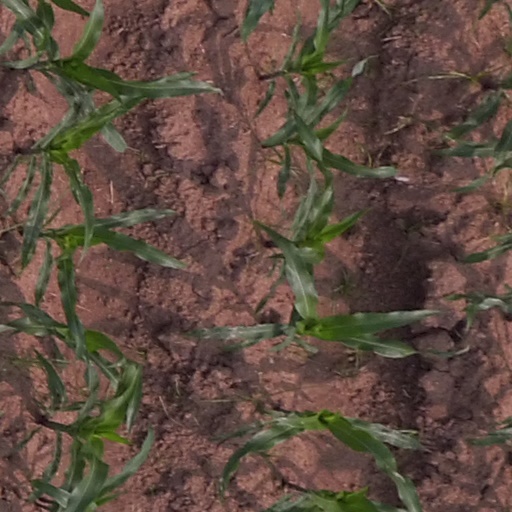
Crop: maize; corn